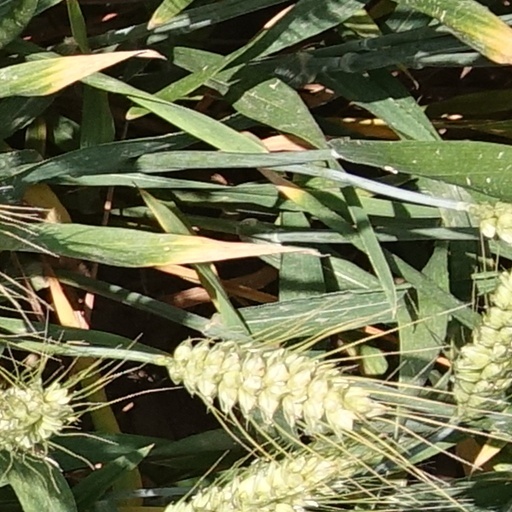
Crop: wheat